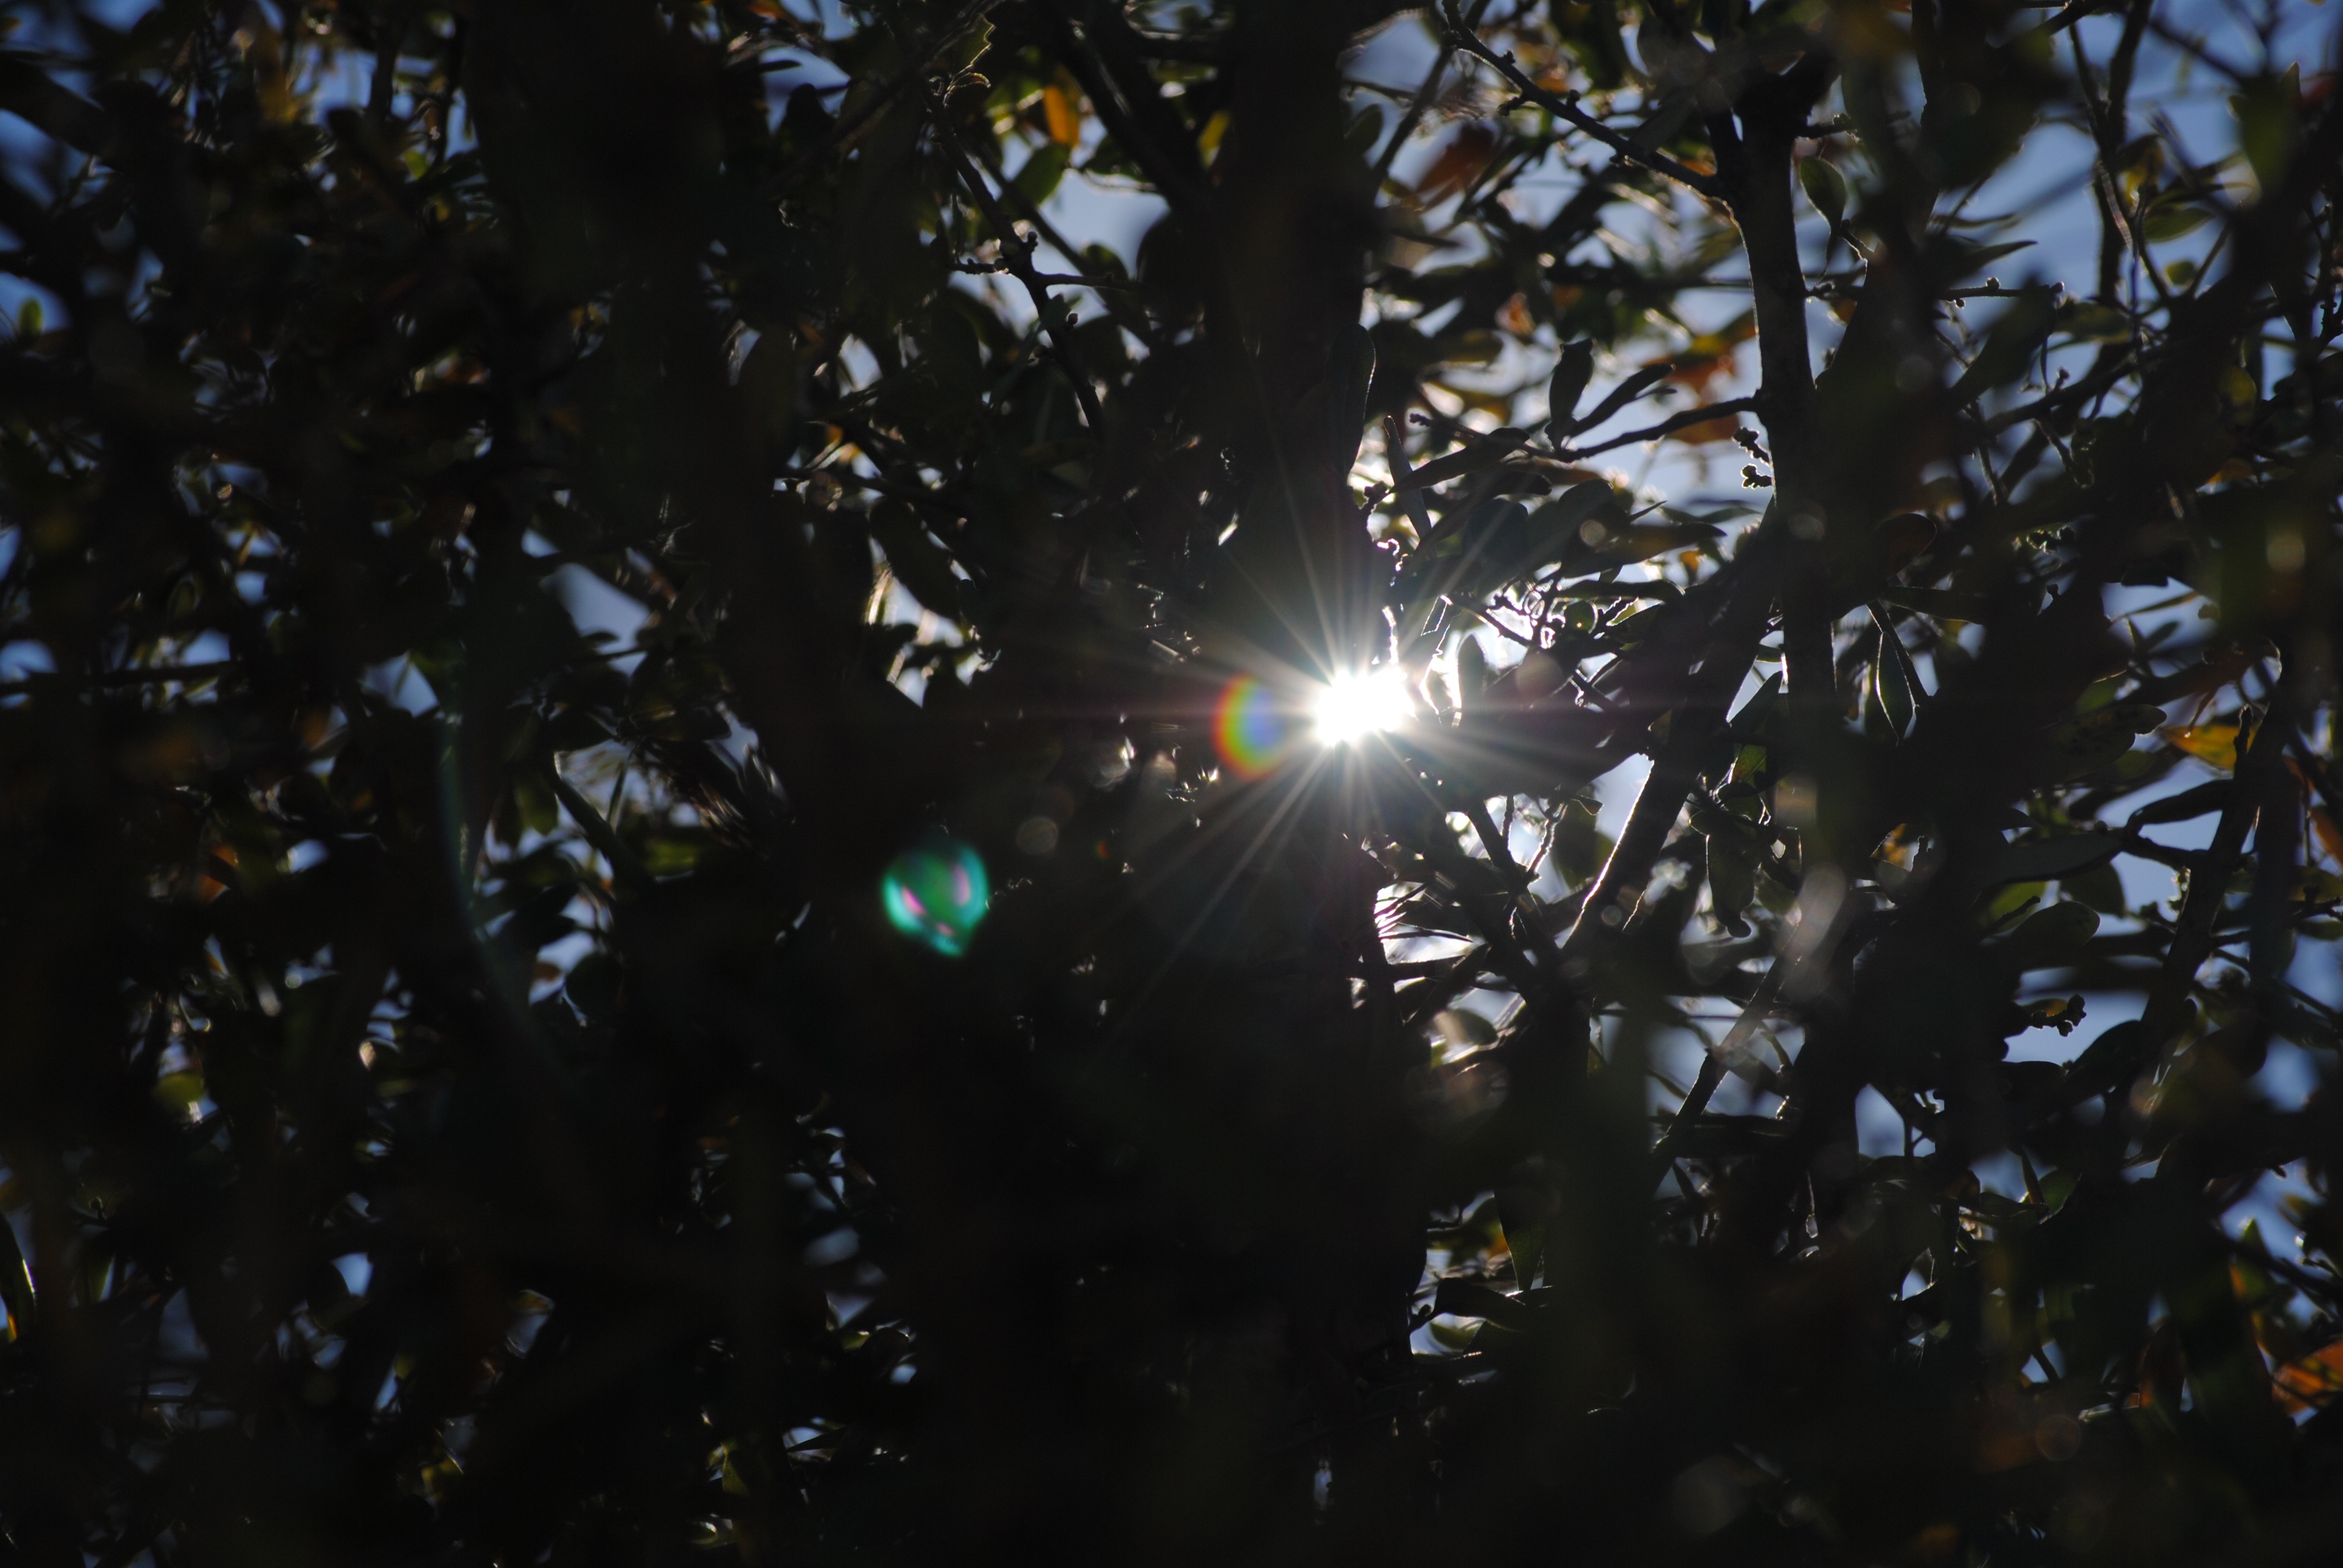
landscape, tree, nature, forest, outdoor, branch, light, cloud, plant, sky, wood, sun, sunrise, sunset, night, meadow, countryside, sunlight, leaf, fall, flower, summer, travel, dark, environment, foliage, rural, spring, green, reflection, color, natural, autumn, park, scenery, blue, yellow, season, sunny, bright, day, scene, woody plant